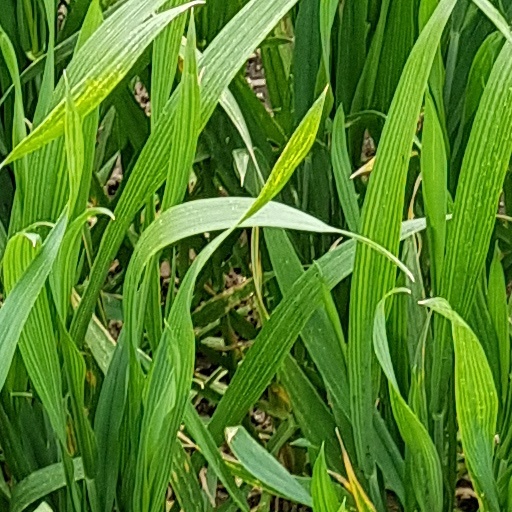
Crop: wheat